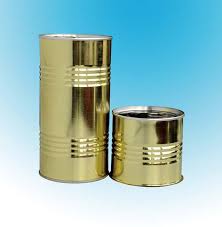
Label: metal